2018 Hualien earthquake

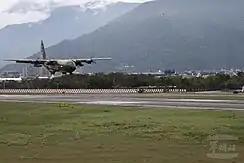
Humanitarian aid sent by a C-130 Hercules of the Republic of Singapore Air Force (RSAF) to Hualien Airport after the earthquake.

The Taiwanese government said that after several countries offered aid, including $3 million from the People's Republic of China, it had to "politely decline" them because Taiwan had no shortage of workers and supplies but accepted a Japanese contingent for their body-heat detection equipment, which Taiwanese authorities did not possess. Seven members of the first international search and rescue team from Japan arrived on 9 February. Singapore also flew in US$103,000 worth of humanitarian supplies to Taiwan through a C-130 Hercules of the Republic of Singapore Air Force.